Igor Serafimovich Tashlykov

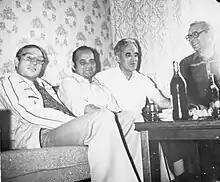
Tea in the hotel "Jubileynaya". Fadey Komarov, Muradyn Kumakhov, John Davies, Igor Tashlykov, Minsk, July 1985

Tashlykov was invited by George Carter to continue the study the mechanisms of defect formation in semiconductors and metals under ion irradiation in the University of Salford in 1984. At the same time, together with John S. Colligon, he conducted experiments to study the effect of the energy density released in the cascade of atomic collisions on the processes of ion-assisted deposition of coatings on materials. In 1985, during a UNESCO trip to West Germany, the studies, started in Belarus and the UK, were continued in collaboration with scientists from Germany at the Heidelberg University and the Max Planck Institute for Nuclear Physics.